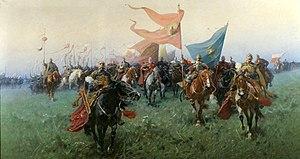
1665 est une année commune commençant un jeudi. Elle fait partie du petit âge glaciaire